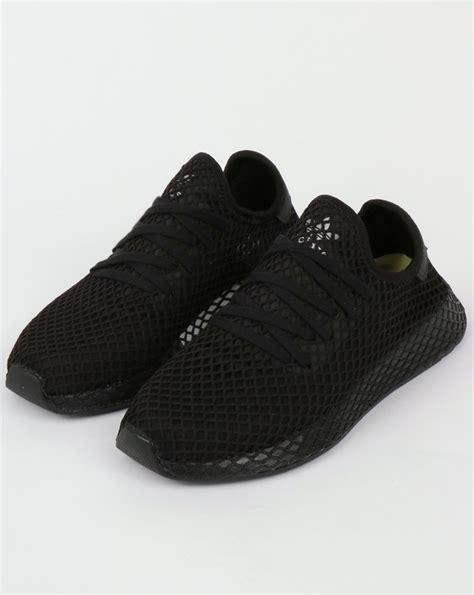
Brand: Adidas
Model: Deerupt